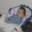
Label: baby